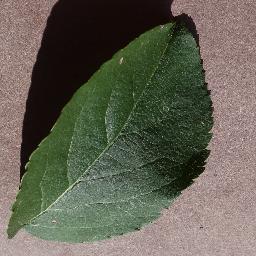
Label: Apple___healthy